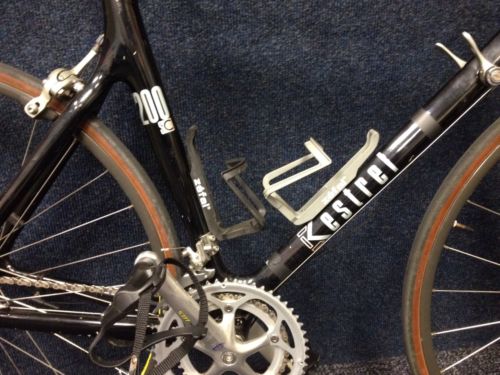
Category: bicycle